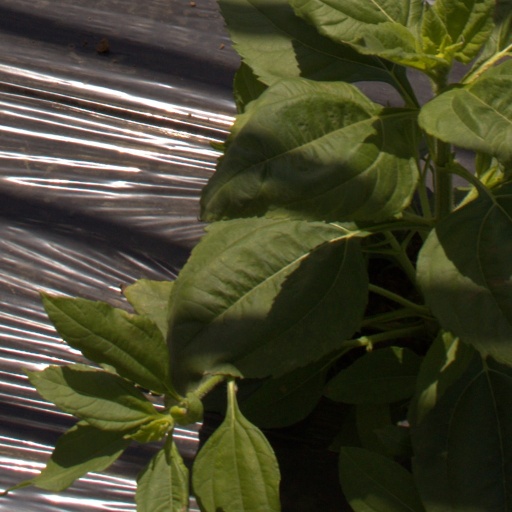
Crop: Jerusalem artichoke